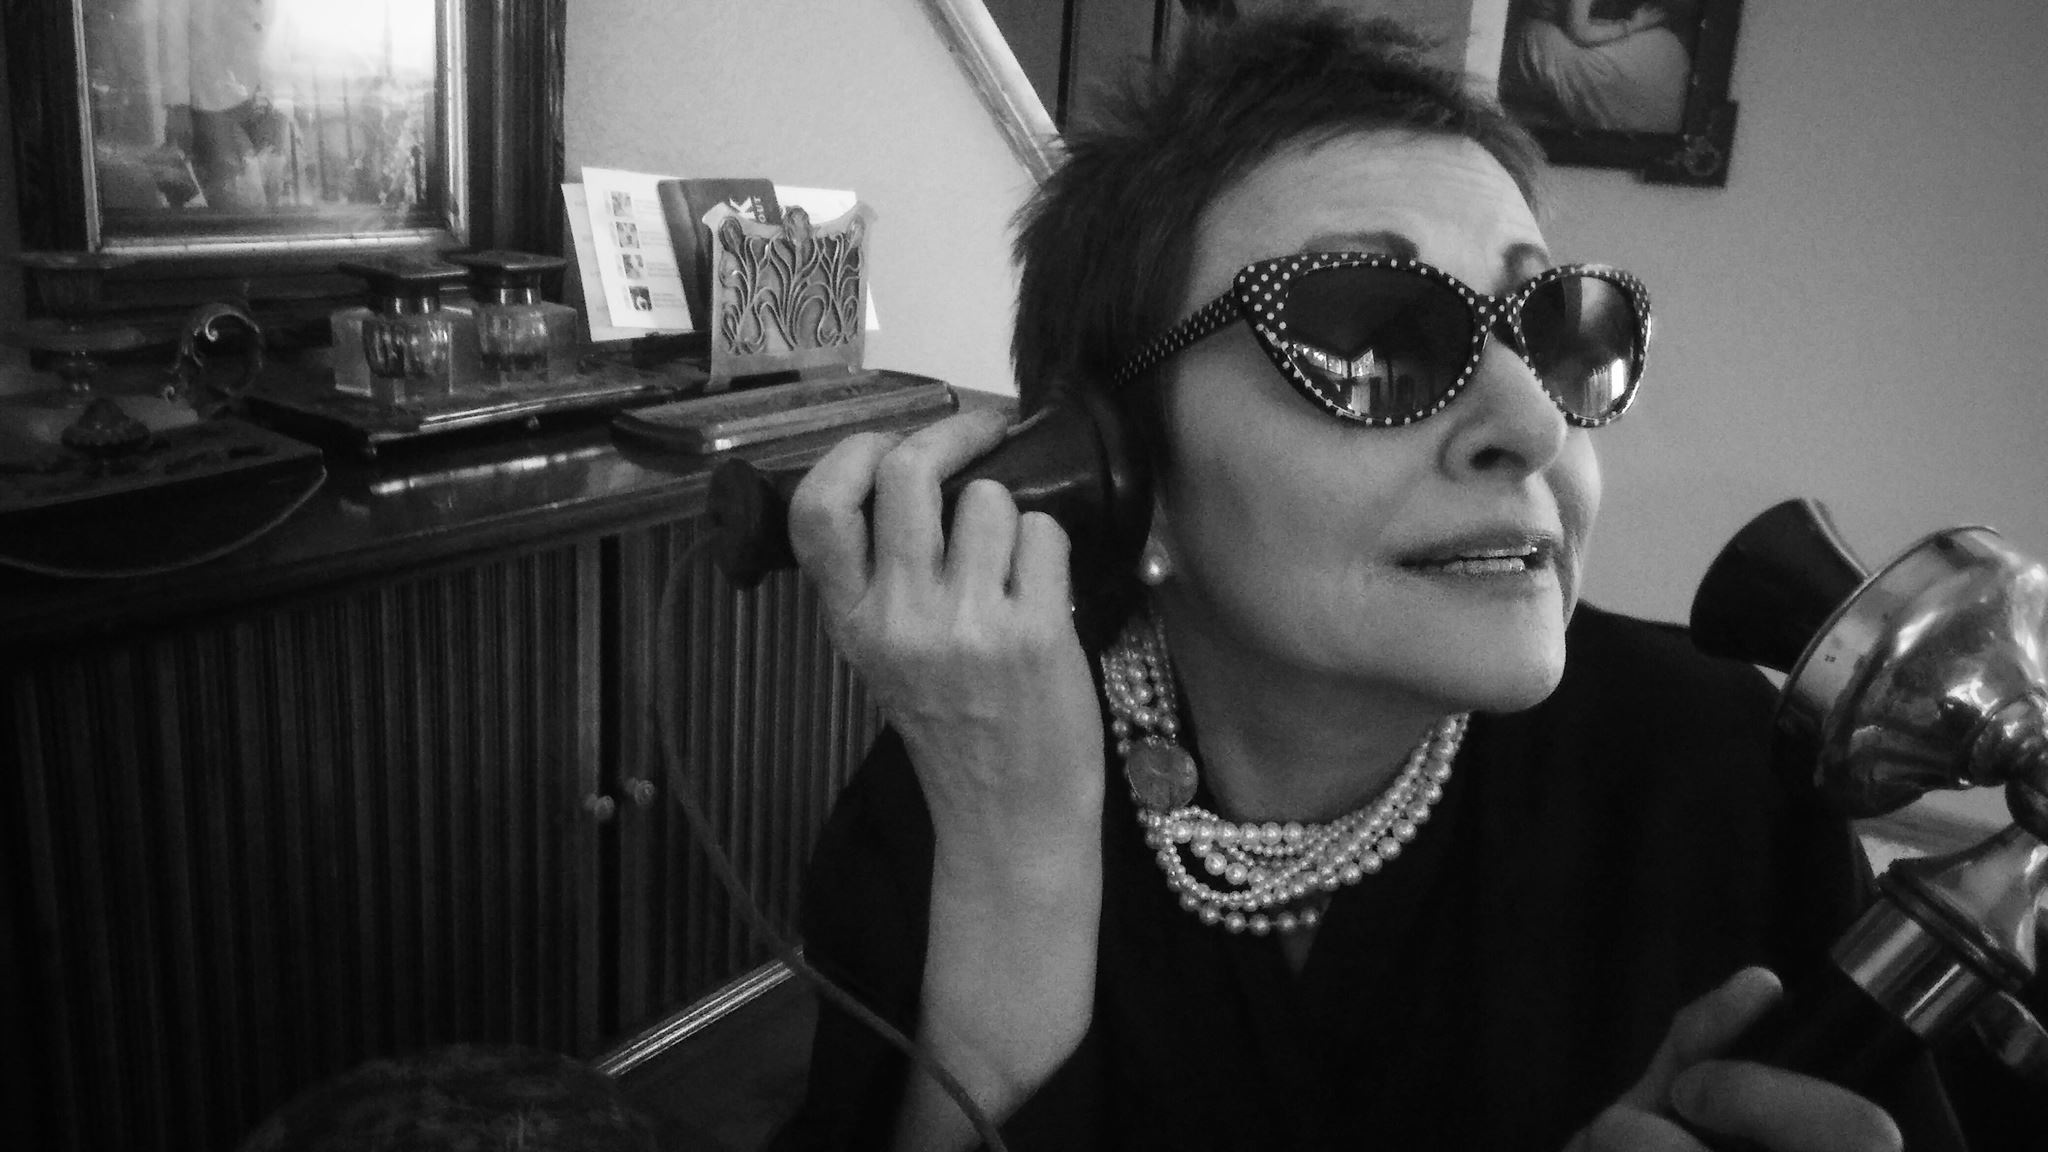
person, black and white, white, photography, vintage, retro, portrait, phone, fashion, black, monochrome, lady, glasses, eyewear, beauty, old fashioned, photo shoot, old phone, sun glasses, monochrome photography, film noir, vision care